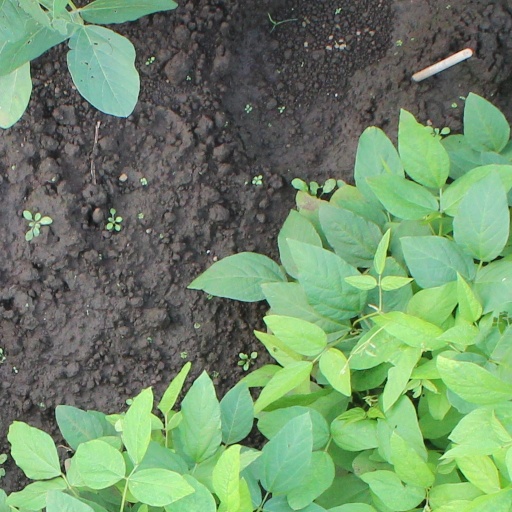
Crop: soybean